Taxation in France

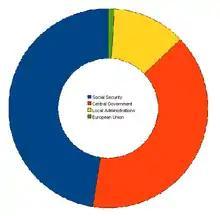
Structure of the taxation by administration

Taxation in France covers all taxes, duties, fees, contributions and social security contributions imposed by the public authorities on French individuals and companies or those living in France. Taxes are thus levied by the government, and collected by the public administrations. According to INSEE, public administrations can be defined as "all institutional units whose main function is to produce non-market goods and services or to redistribute national income and wealth, and whose resources come mainly from compulsory contributions paid by units belonging to other institutional sectors". French "public administrations" are made up of three different institutions: